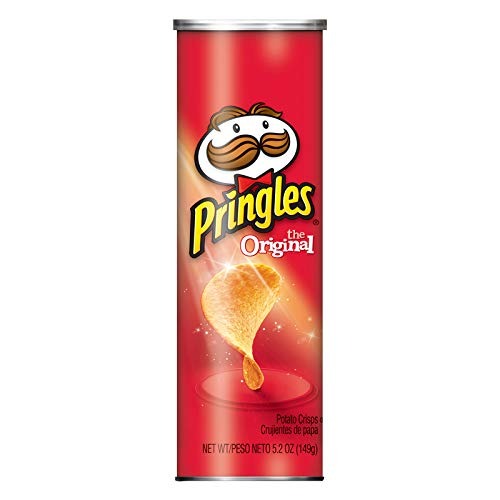
Item Name: PRINGLES ORIGINAL 5.26OZ
Value: 5.26
Unit: Ounce

Price: 2.095